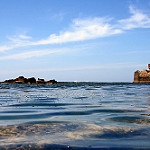
Label: sea